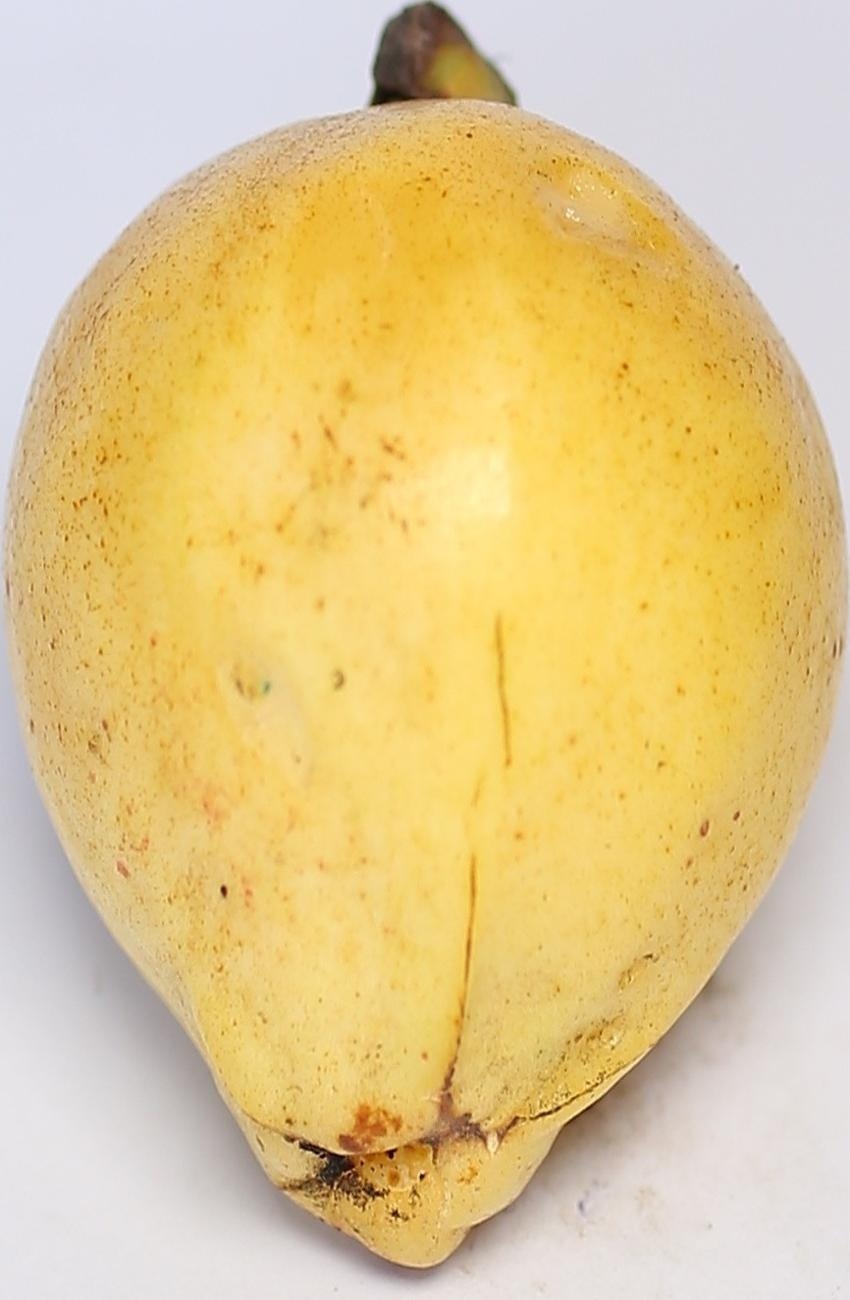
Maturity: ripe
Variety: riyali